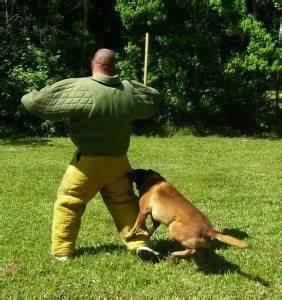
dog